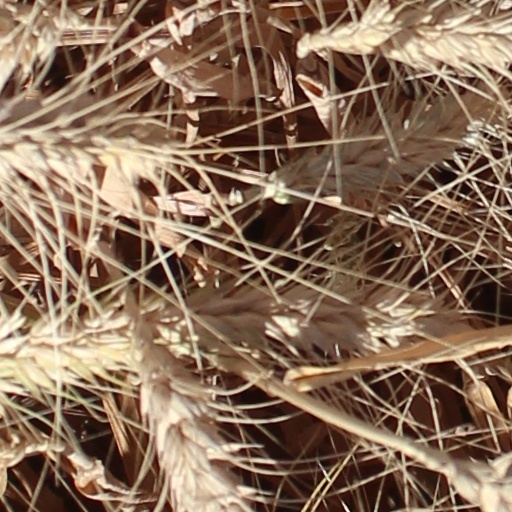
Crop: wheat